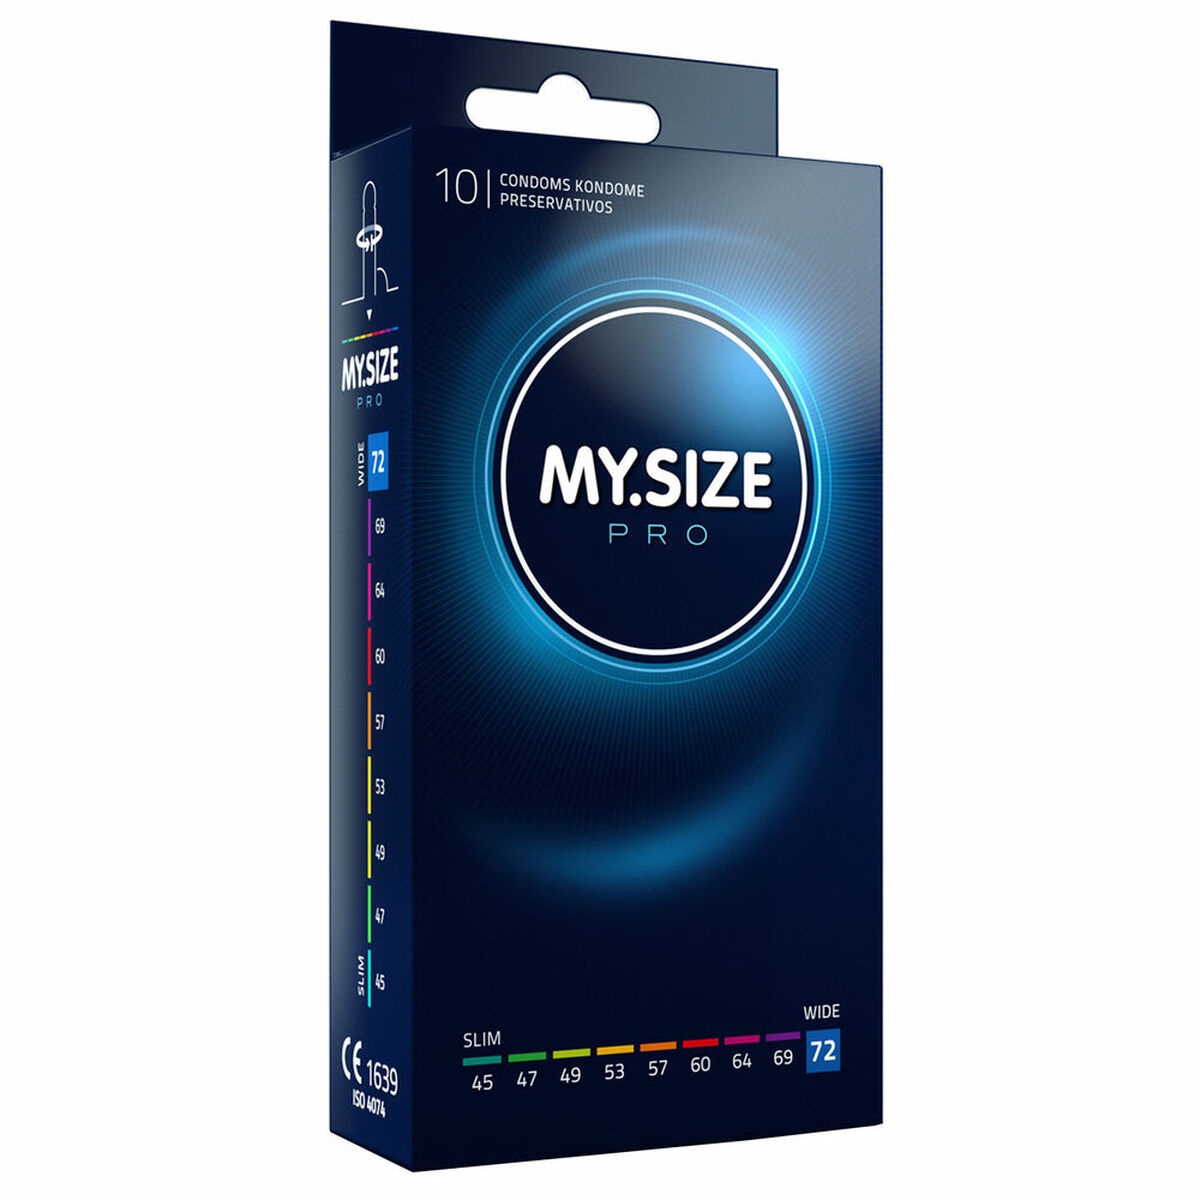
Préservatifs My Size Pro Pro 10 Unités
Si vous cherchez des sex toys à un bon prix, vous ne pourrez pas résister à Préservatifs My Size Pro Pro 10 Unités ! Un nouveau monde de possibilités pour l'imagination et le divertissement ! Informations importantes: Nous garantissons une totale discrétion et confidentialité lors de l'expédition. Personne, sauf vous, ne saura ce que le colis contient. Unités: 10 Unités Type: Végane Couleur: Transparent Matière: Latex Caractéristiques: Avec réservoir Lisse, lubrifié et avec réservoir Composition: Latex Depuis 1,30 / u General Product Safety Regulations information: My Size, Inc. HaYarden St 7, Airport City, Israel, 7010000 7010000 - Airport City +97239793134 info@mysizeid.com https://mysizeid.com
Brand: My Size Pro
Category: Health & Beauty > Health Care > Condoms